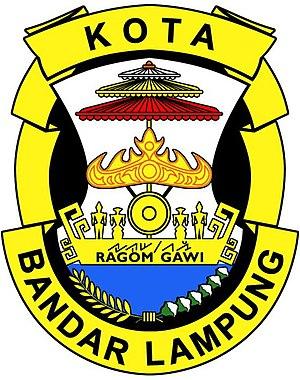
Bandar Lampung est une ville d'Indonésie située dans le sud de l'île de Sumatra. C'est la capitale de la province de Lampung. Elle est formée de la réunion, en 1983, de deux villes, Tanjungkarang et Telukbetung, dont le développement avait fini par faire une seule agglomération physique. Bandar Lampung compte environ 743 000 habitants pour une superficie de 169,21 km². Elle a le statut de kota.